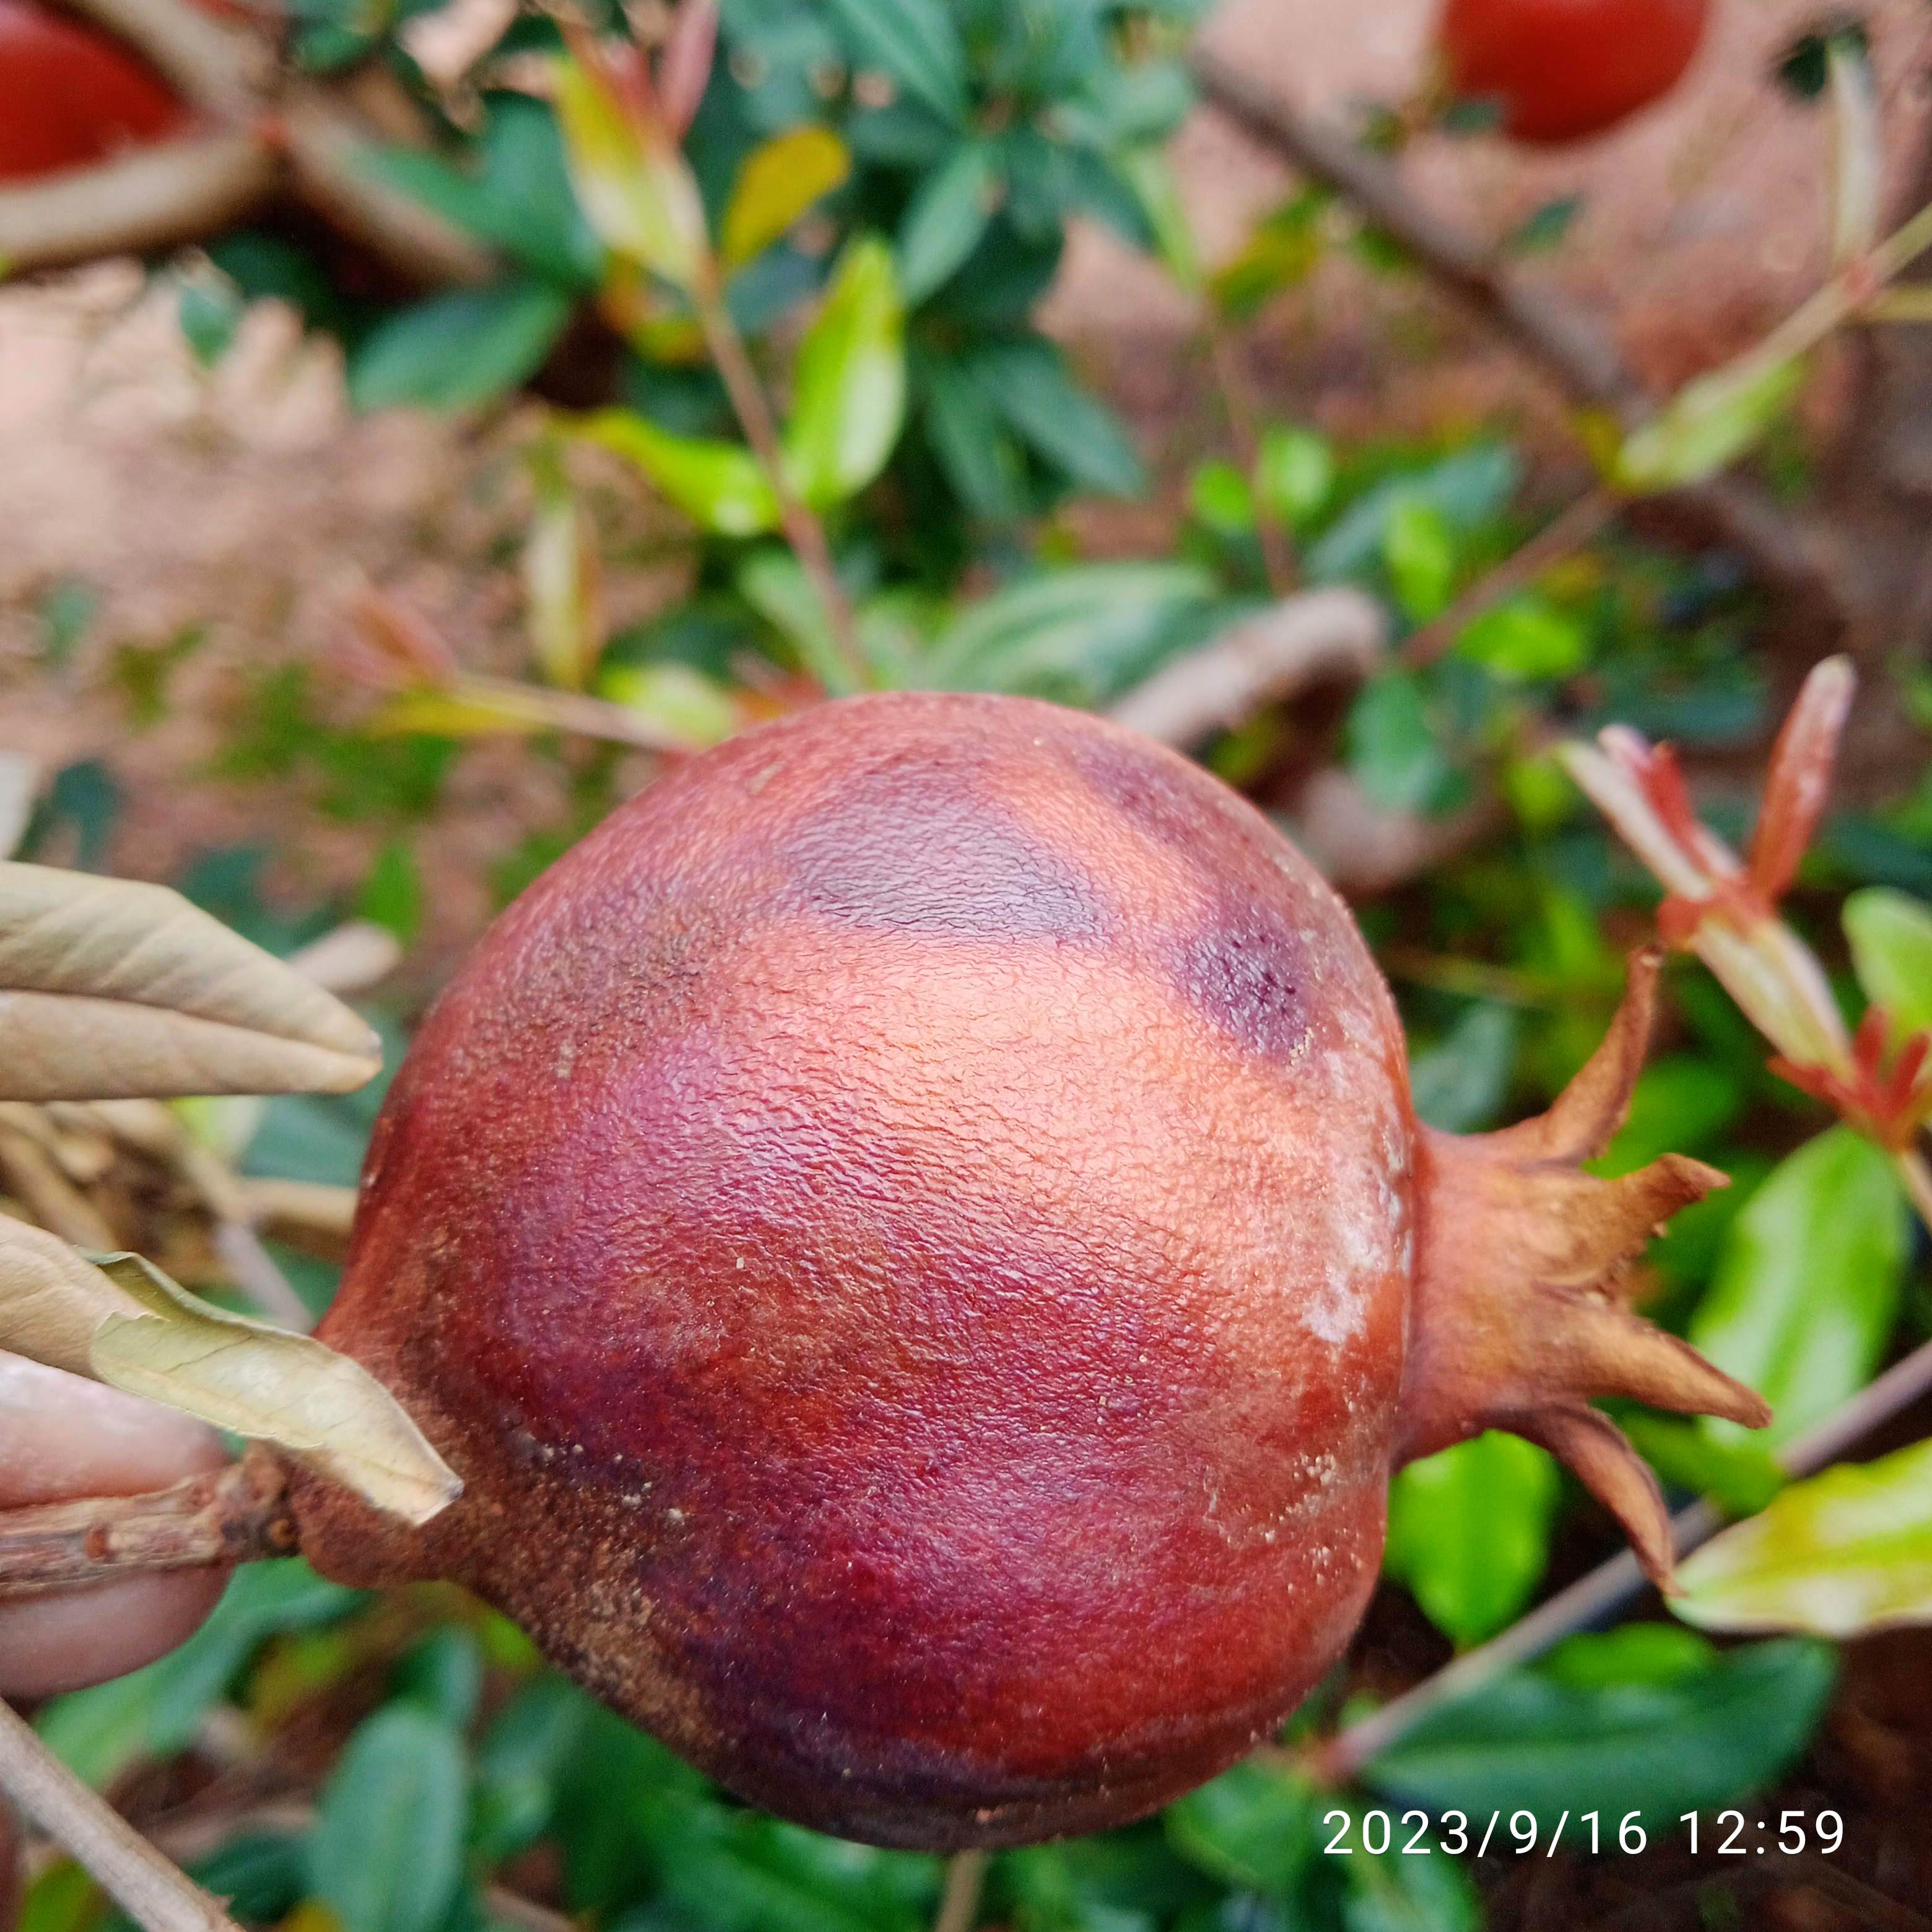
Label: Alternaria